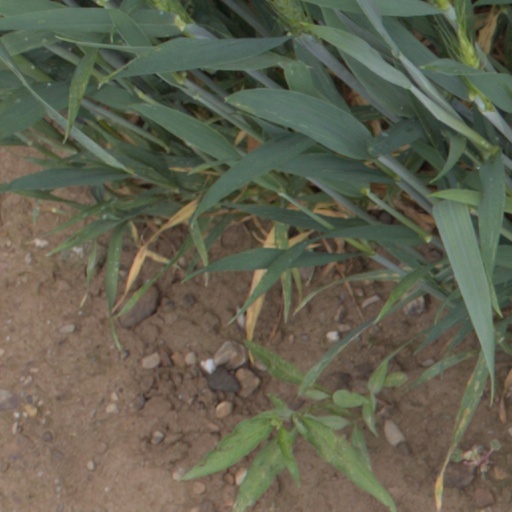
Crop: wheat